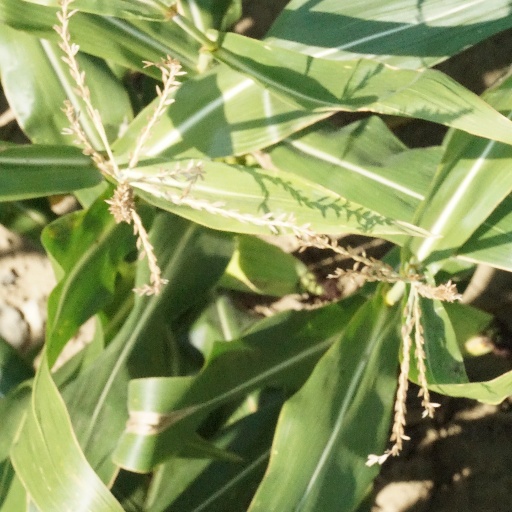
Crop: maize; corn